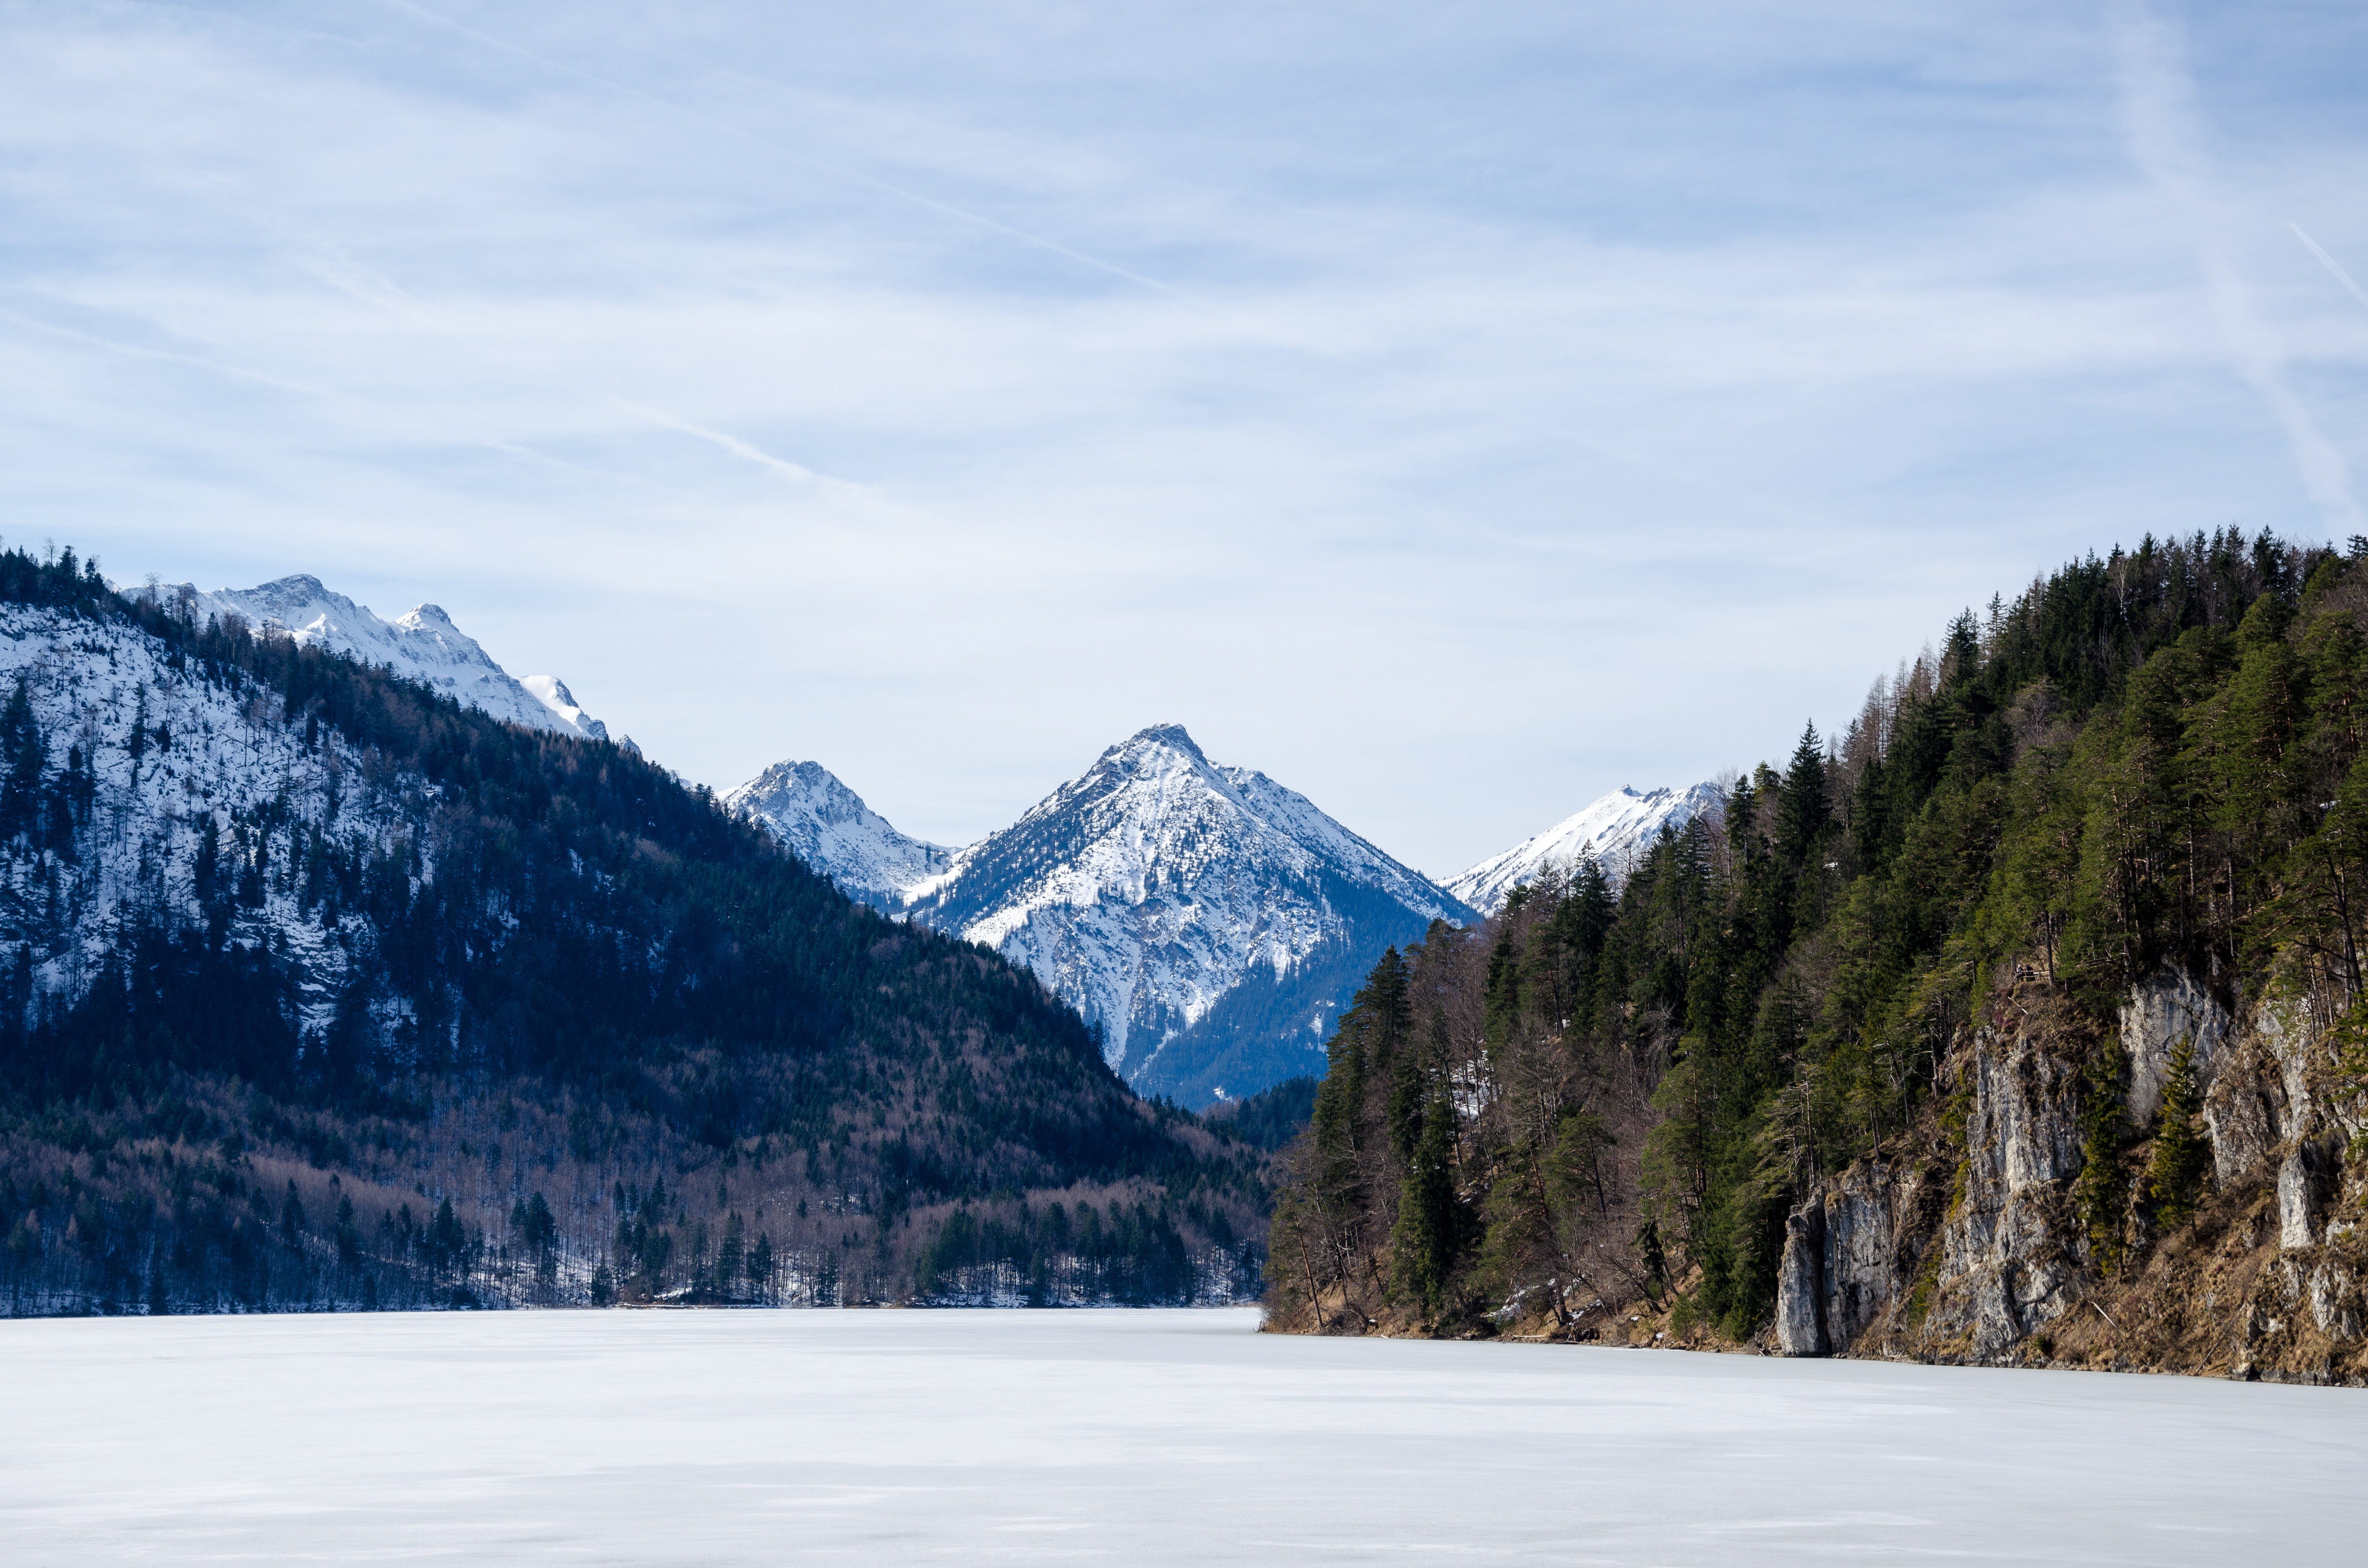
landscape, tree, nature, forest, wilderness, mountain, snow, winter, sky, lake, mountain range, panorama, idyllic, ice, weather, season, trees, mountains, alps, germany, bavaria, alpsee, landform, allg u, mountain pass, schwangau, ostallg u, geographical feature, mountainous landforms, glacial landform